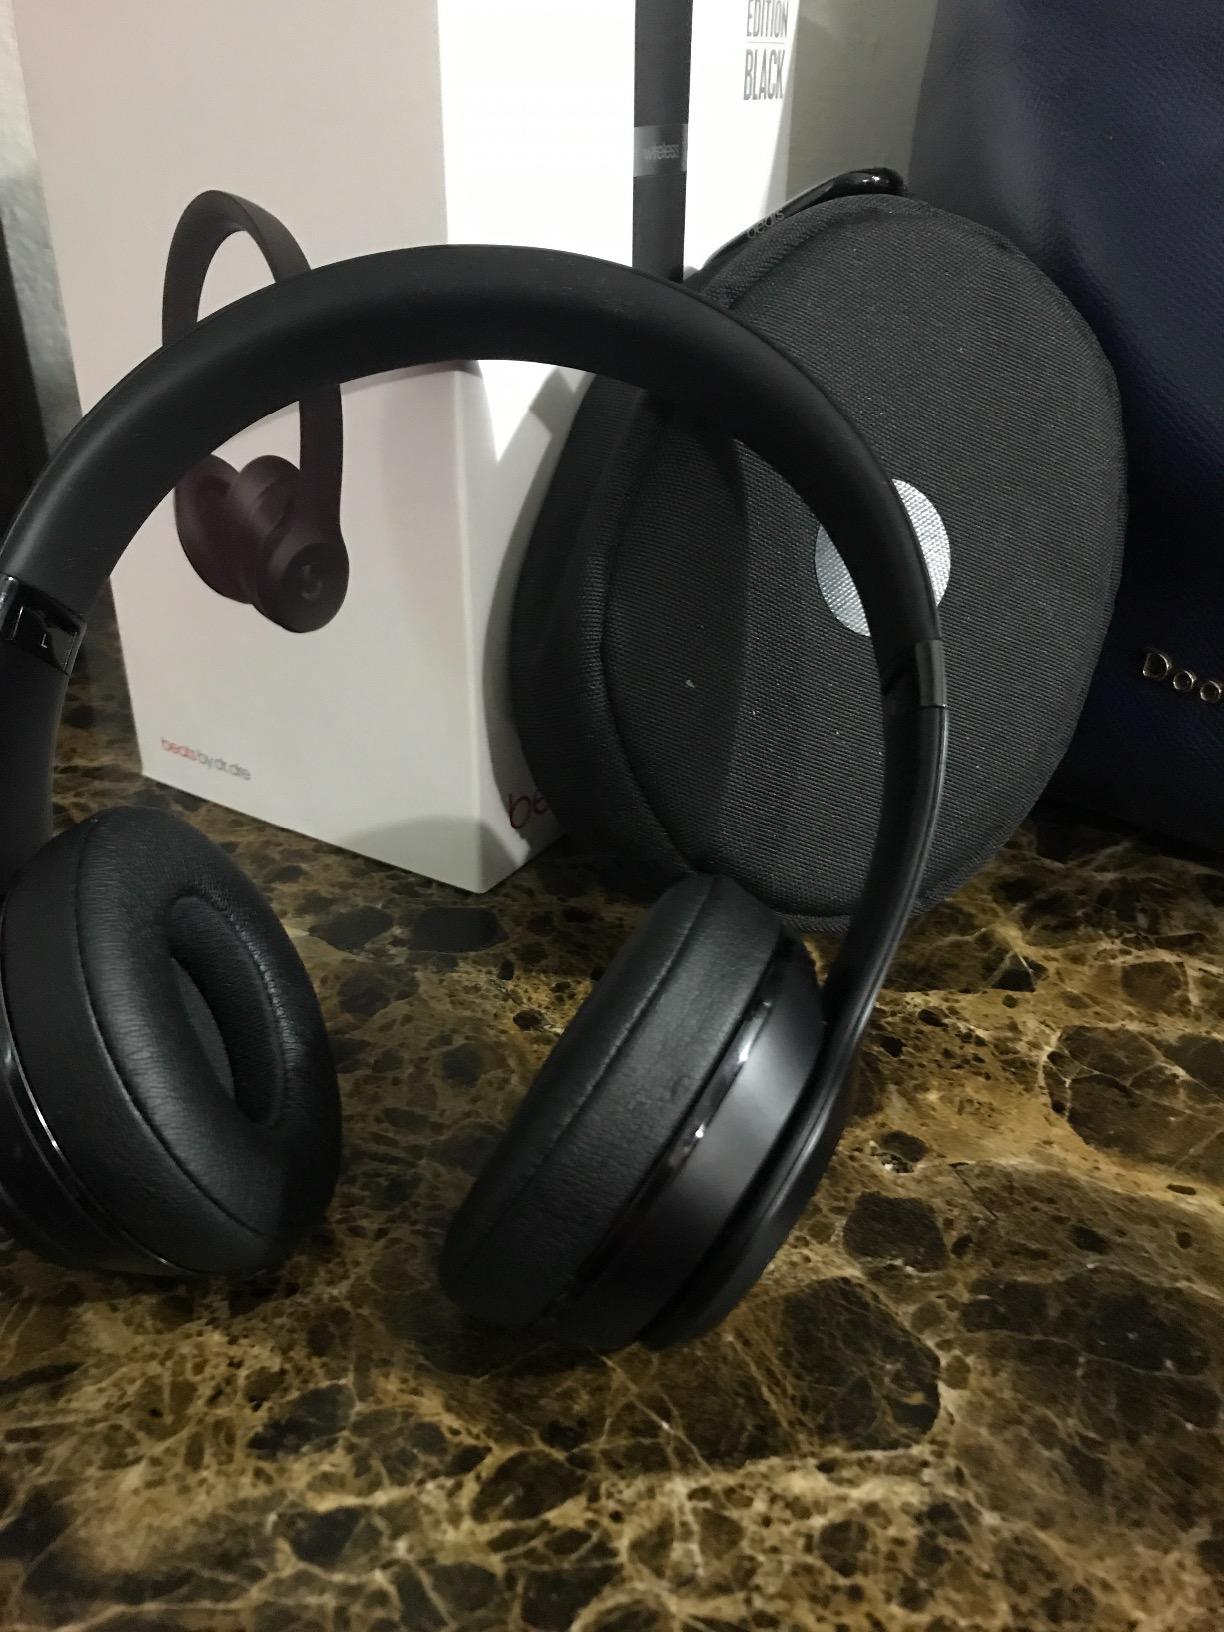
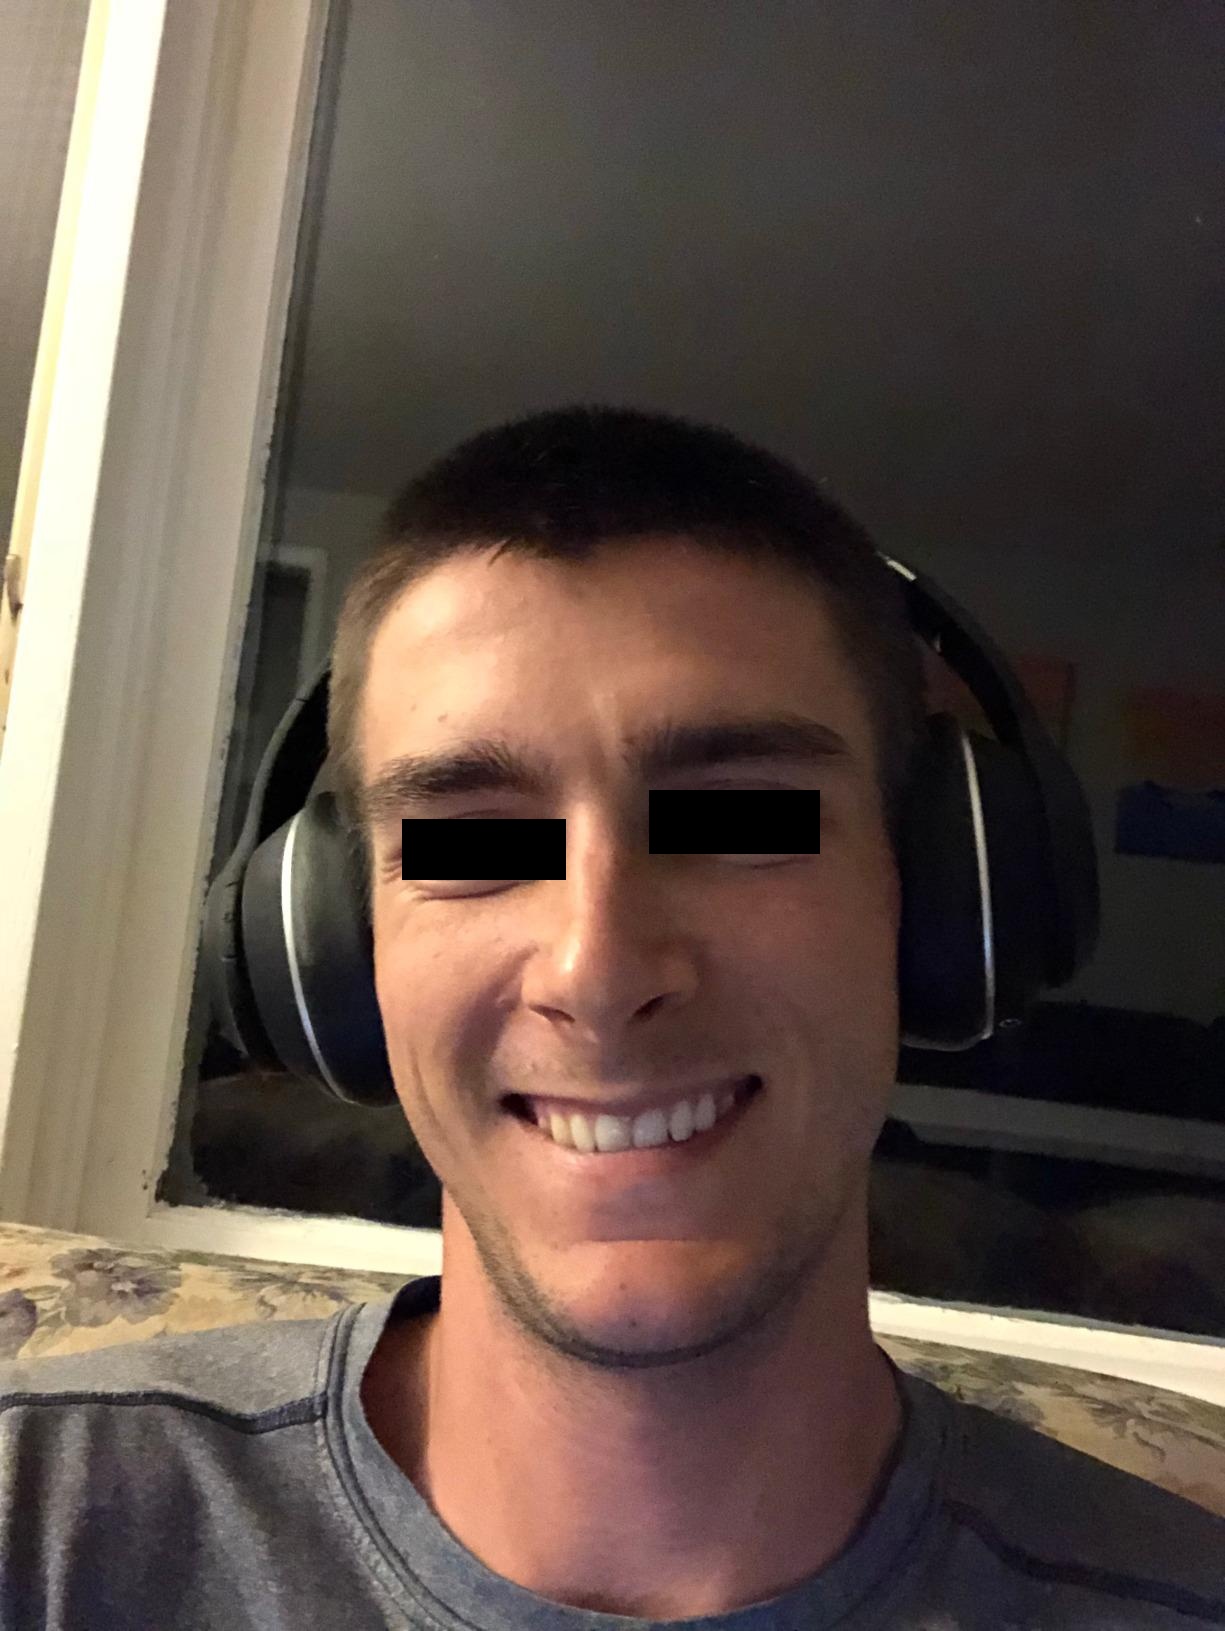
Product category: headphones
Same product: no